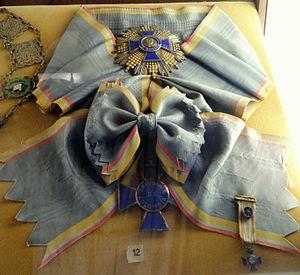
L'Ordre de Boyacá est une décoration de la République de Colombie créée par Le « Libertador » Simón Bolívar en reconnaissance aux combattants qui ont participé à la campagne libératrice de 1819. La première réception de l’ordre fut sur la Plaza Mayor de Bogota le 18 septembre 1819, jour de la célébration du triomphe de Boyacá. L’Ordre de Boyaca est le principal Ordre National de Colombie que le gouvernement colombien accorde aux militaires et aux civils qui se sont illustrés par leur service à la patrie, ainsi qu'aux personnalités étrangères amies de la Colombie. Chaque année, le 7 août, les membres de l’Ordre de Boyacá se réunissent pour rendre un hommage aux pères de la patrie et aux membres décédés qui ont reçu l’ordre.